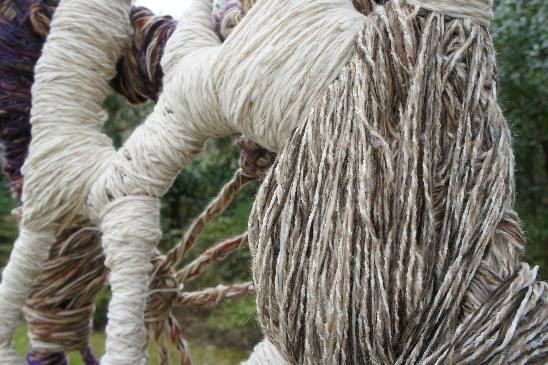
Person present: No